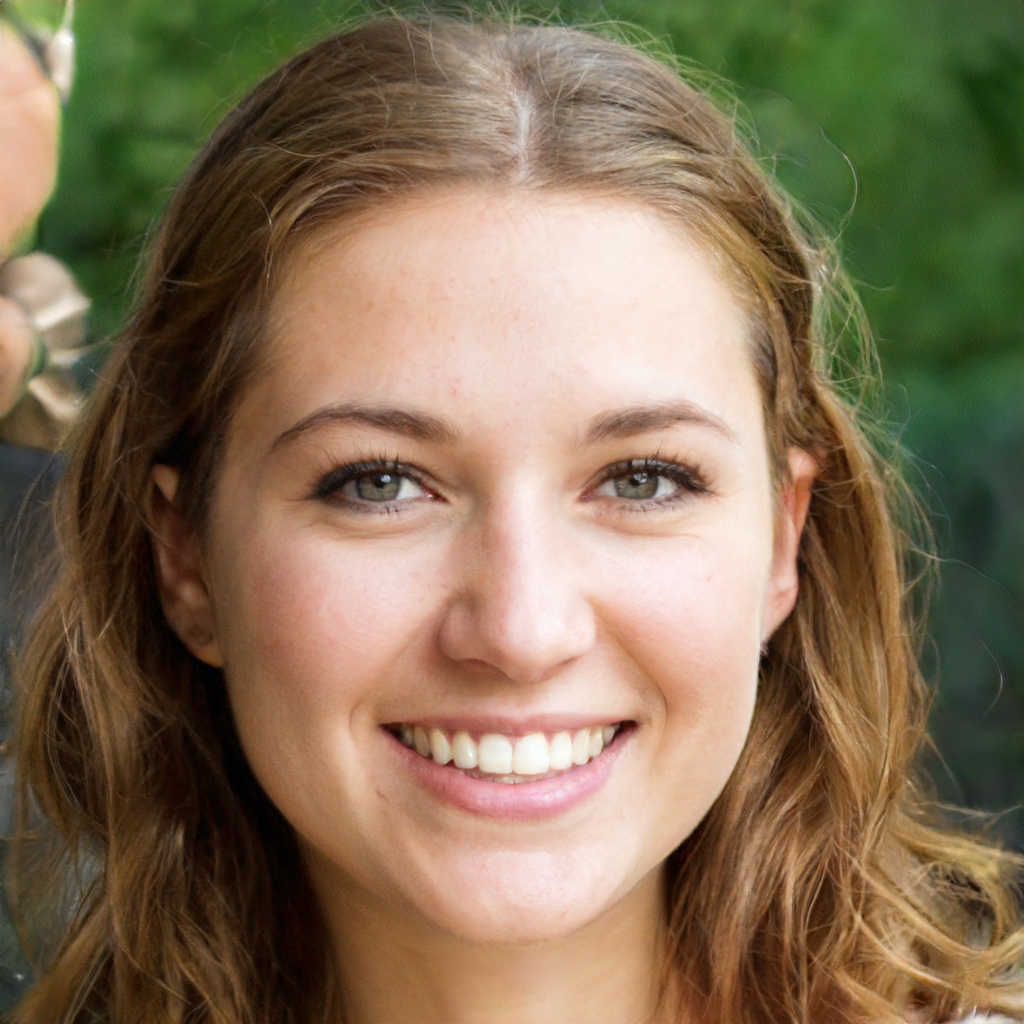
Label: No Watermark